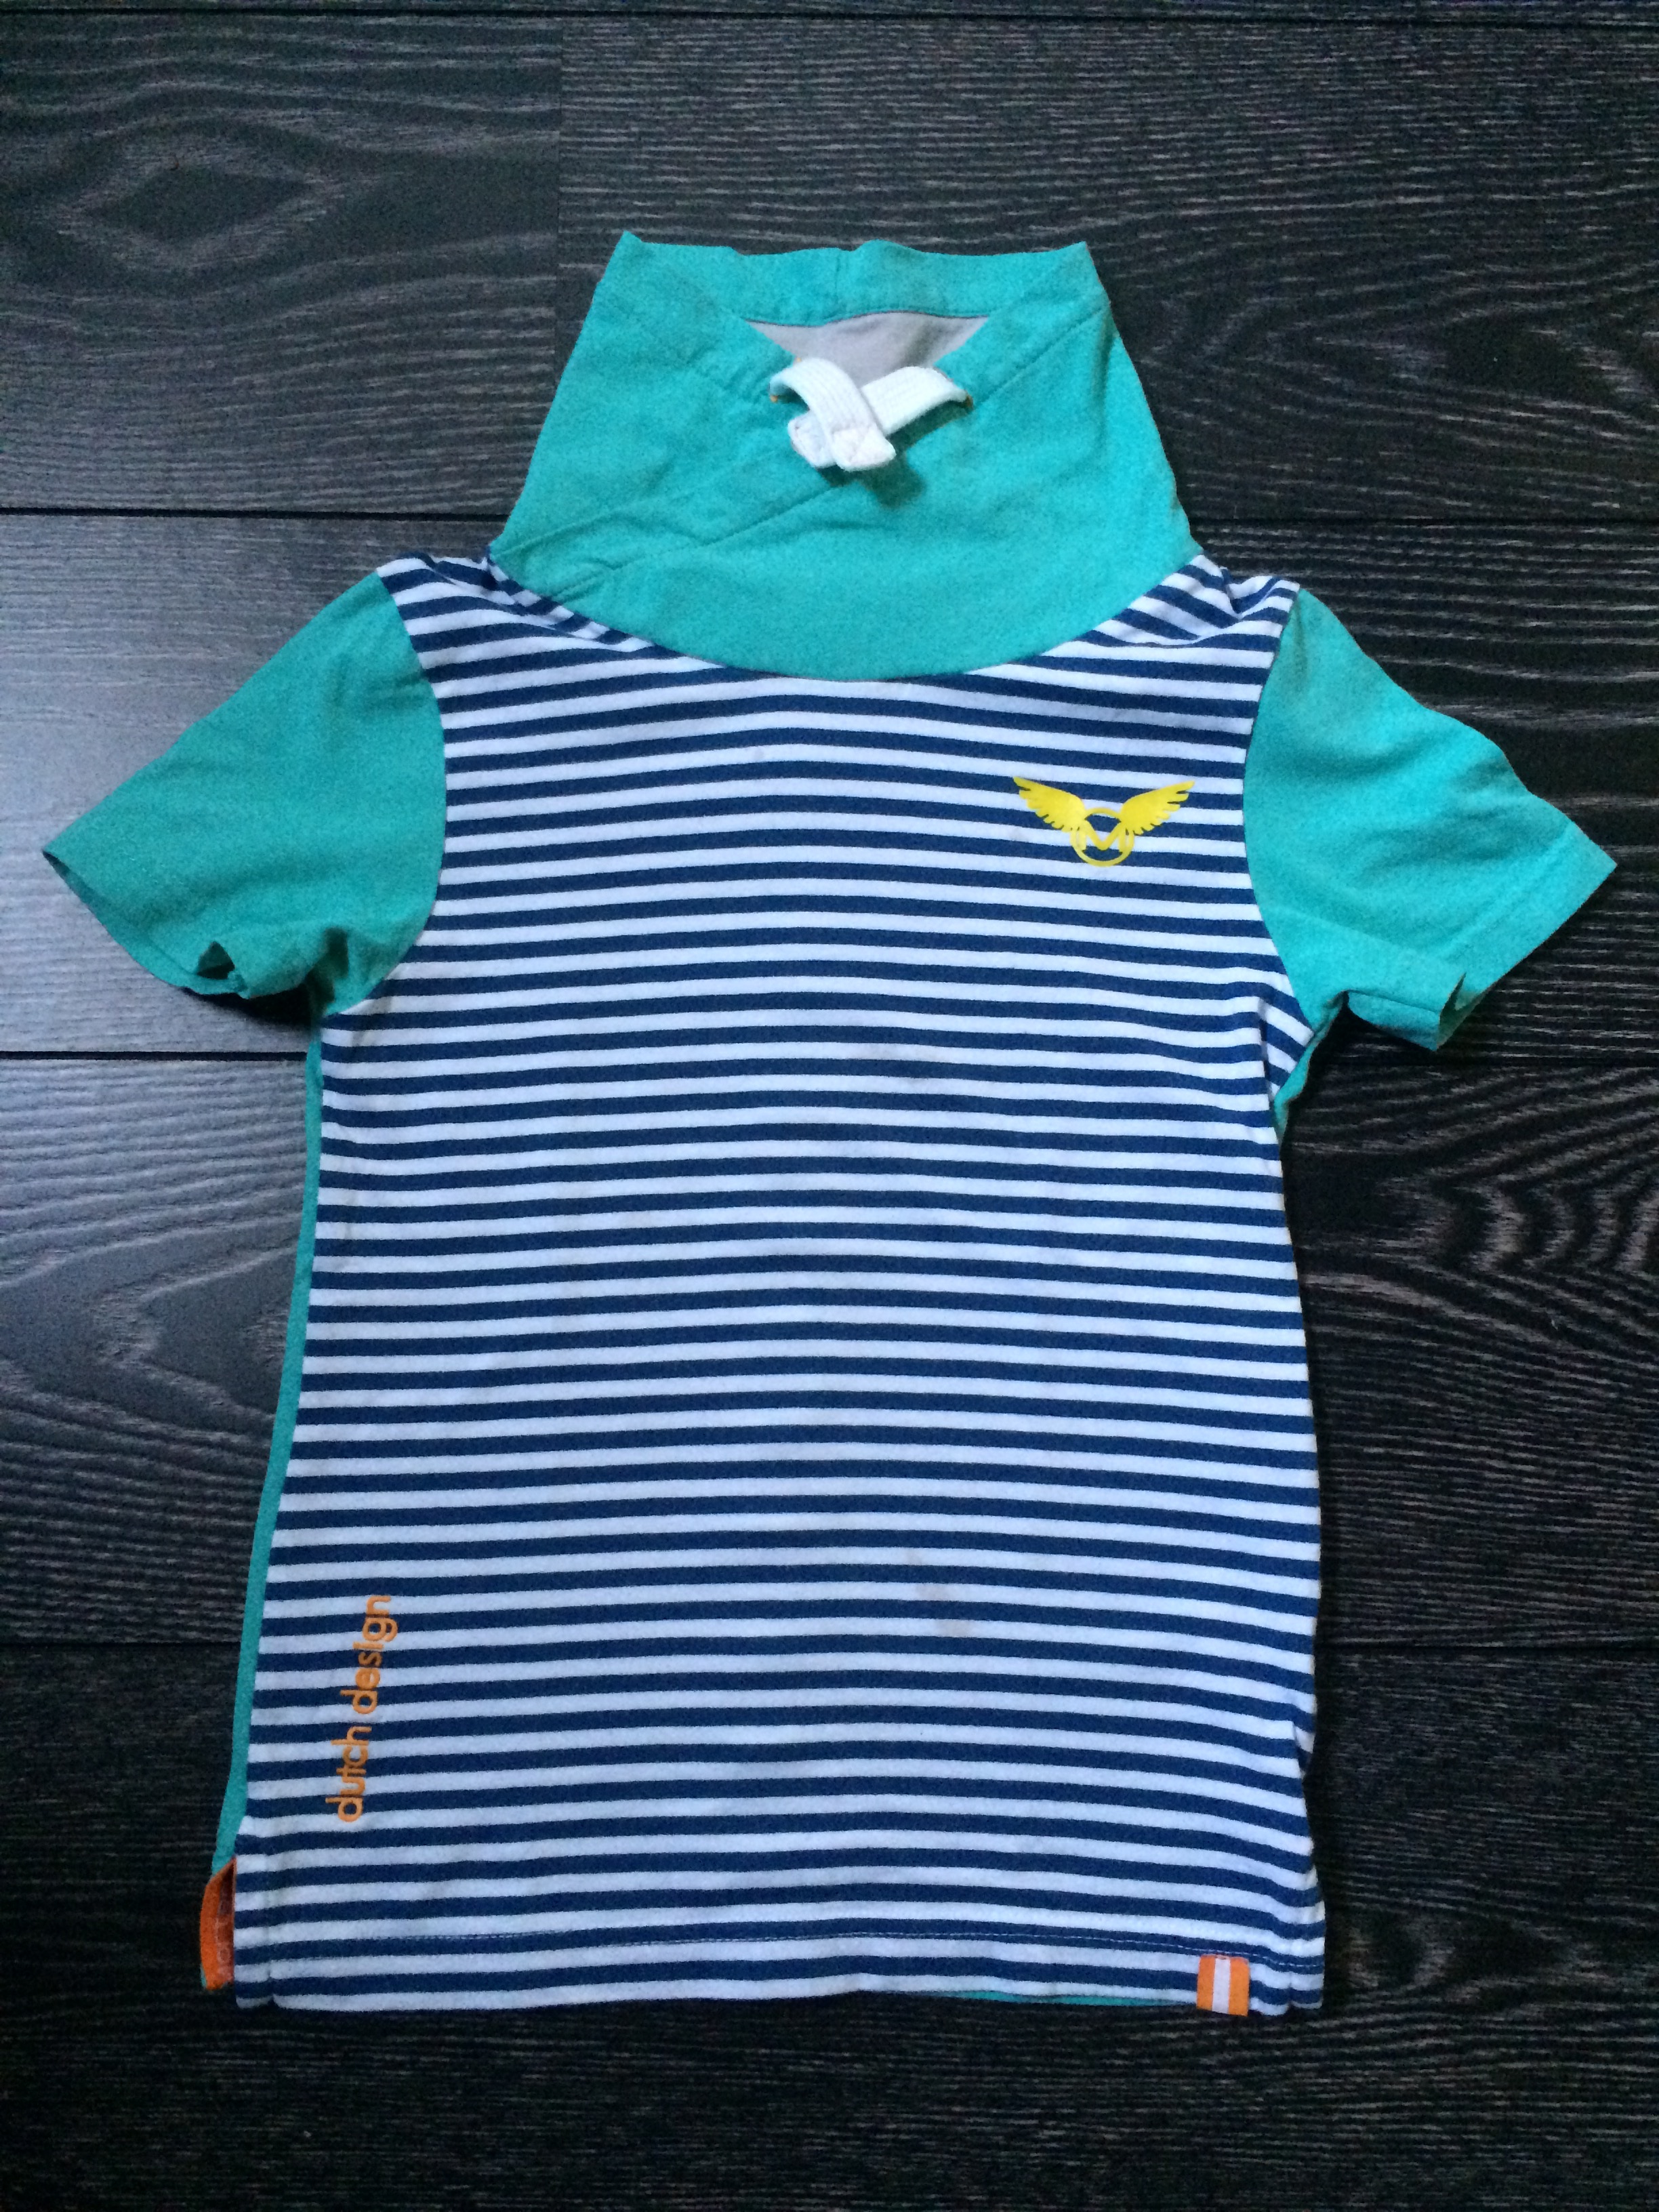
green, child, blue, clothing, outerwear, product, stripes, sleeve, t shirt, dutch design